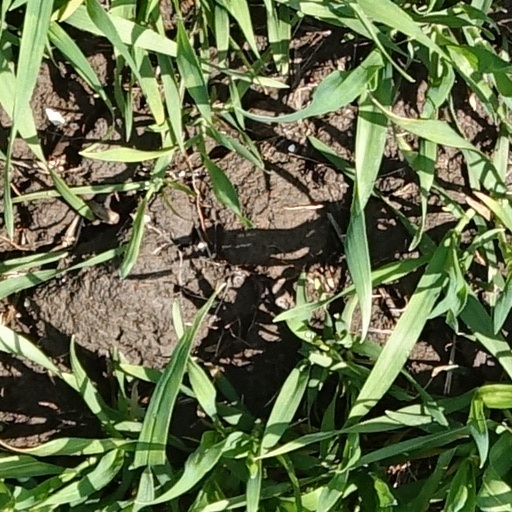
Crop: wheat